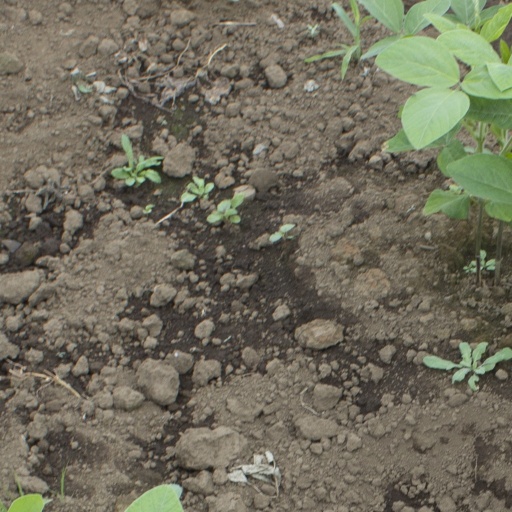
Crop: soybean